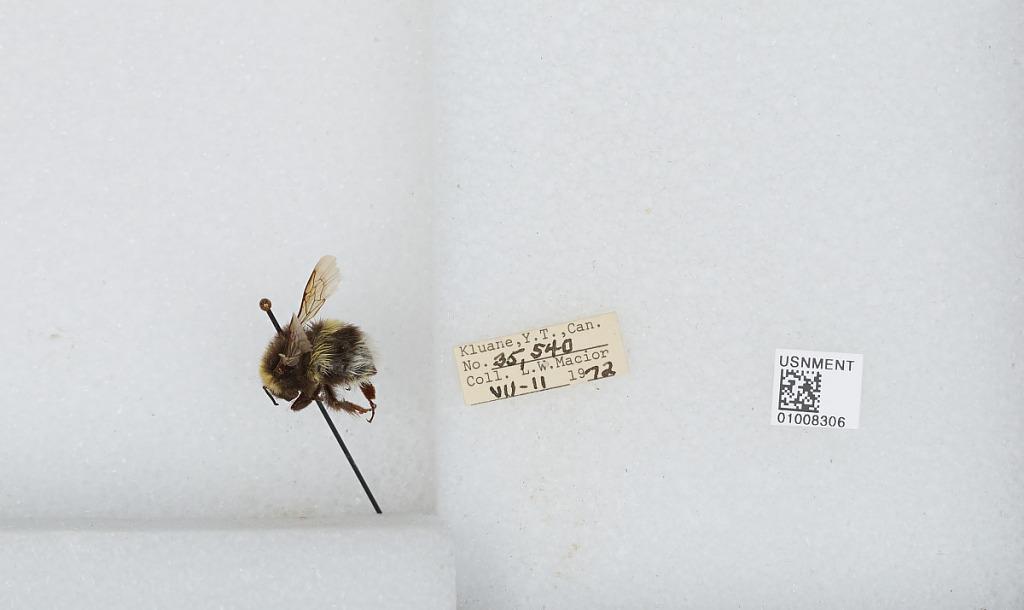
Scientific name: Bombus (Bombus) lucorum (Linnaeus)
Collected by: L. Macior
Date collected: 1972-7-11
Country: Canada
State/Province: Yukon Territory
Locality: Kluane National Park
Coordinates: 60.75, -139.5